Jordan Rapana

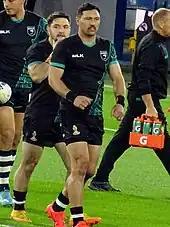
Rapana warming up for New Zealand in 2022

Rapana played in four matches and scored three tries in the tournament including in the final match against Australia, playing on the wing in the 34–8 loss at Anfield.